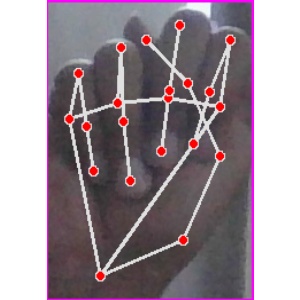
अक्षर: न